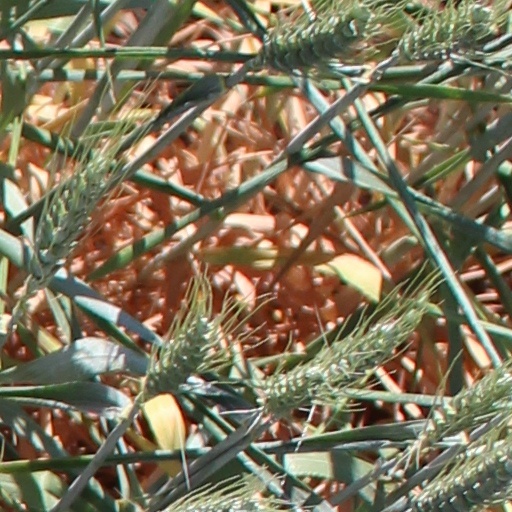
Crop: wheat